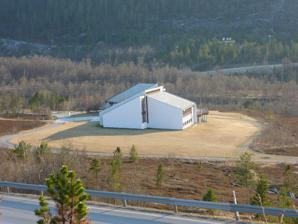
Building: World Heritage Rock Art Centre - Alta Museum
Country: Norway
Year built: 1991
Art museum in Finnmark, Norway World Heritage Rock Art Centre - Alta Museum Rock carvings at the Alta Museum site The World Heritage Rock Art Centre - Alta Museum ( Verdensarvsenter for bergkunst – Alta Museum ) is located in Alta Municipality in Finnmark county, Norway . World Heritage Rock Art - Alta Museum is situated in Hjemmeluft , a small bay in the Altafjord at a site of early settlement of Finnmark dating from around 11,000 years ago. In 1973, the first rock carvings in Hjemmeluft were found. To date over 3,000 figures have been registered here. In the municipality as a whole over 6000 figures have been registered. The museum opened in June 1991 and won the European Museum of the Year Award in 1993. Alta Museum is northern Norway's most-visited summer museum, with more than 1,000 visitors each day. It is the second most visited attraction in Finnmark County. It presents exhibitions on local culture and historic industries including the nearby prehistoric rock carvings that form a UNESCO World Heritage Site . References